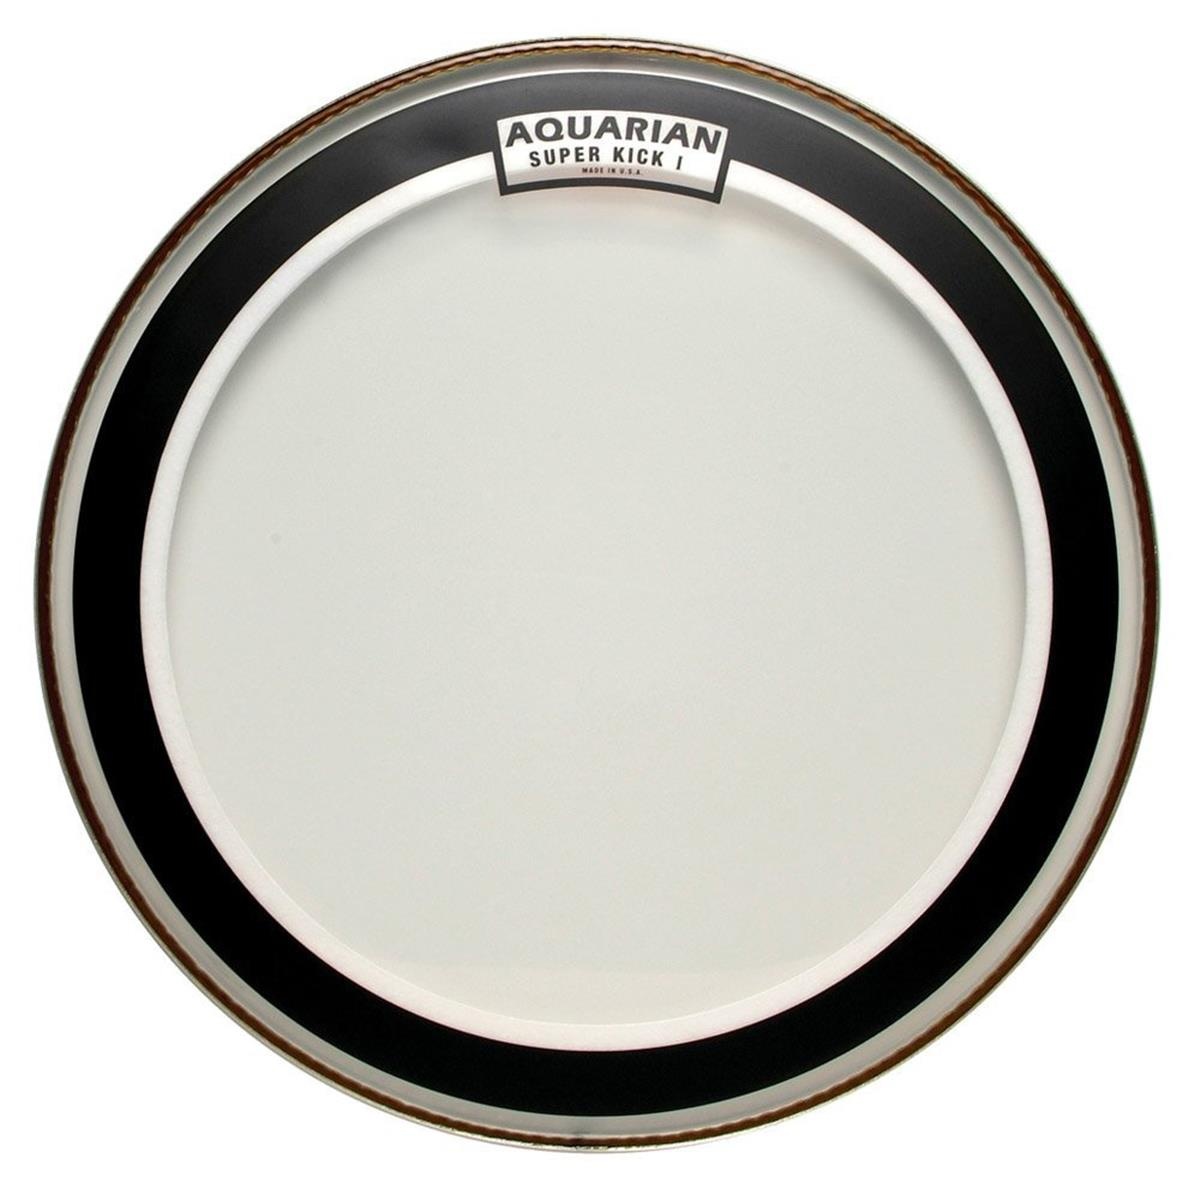
Aquarian SKI24 - 24''CLEAR SINGLE PLY SUPER KICKDRUMHEAD
The Superkick I (SKI) is a clear, 10mil single-ply bass drum head with an added Superkick ring that controls resonance, enhances low end, and delivers a well-defined, focused attack. The patented "Floating Muffling System" uses a narrow band of acoustic felt for a pre-dampened, yet natural sound. The felt moves and "breathes" with the drumhead while eliminating unwanted hi-end frequencies and boosting low-end punch. Often imitated, never duplicated, the Superkick line of bass drumheads is an industry best seller and a favorite among those drummers, drum techs, and recording engineers who want a musical, controlled bass drum sound without the use of blankets, pillows or external muffling. All Superkick models deliver superior bass drum tone control without all the extra work and are available in single, double, and hybrid ply versions with clear, texture coated, vintage coated and Reflective finishes. Available in 14"-28" sizes for use with standard bass drum hoops. • Clear 10mil Single Ply Nu-Brite film for Pure Tone • Floating Muffle Ring for Resonance Control • Safe-T-Loc Hoops for "Pull-Free" performance • Available in Clear or White Texture Coated Models
Brand: Aquarian
Category: Arts & Entertainment > Hobbies & Creative Arts > Musical Instrument & Orchestra Accessories > Percussion Accessories > Drum Heads > Bass Drum Heads